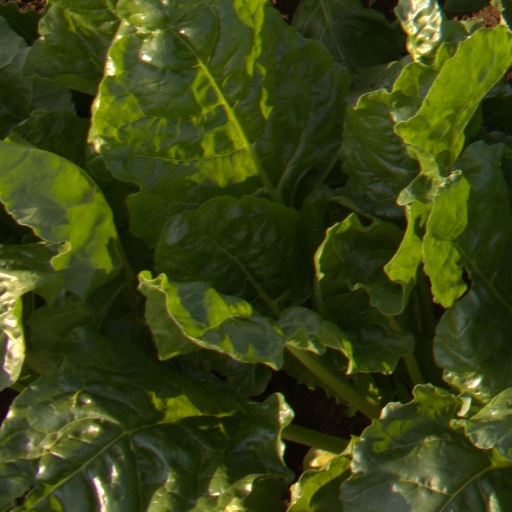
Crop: sugar beet